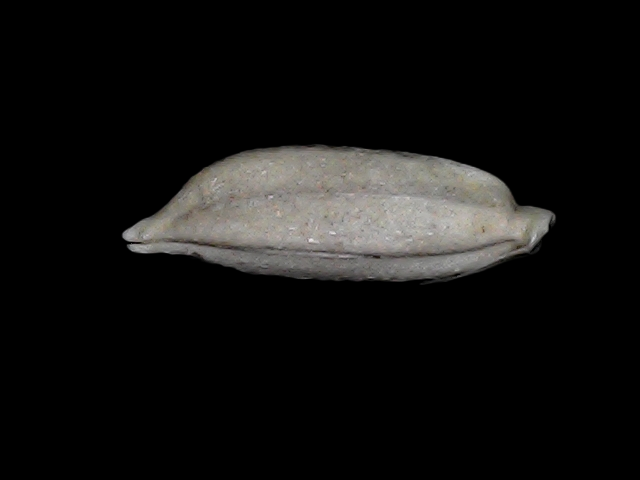
Rice variety: Bd34